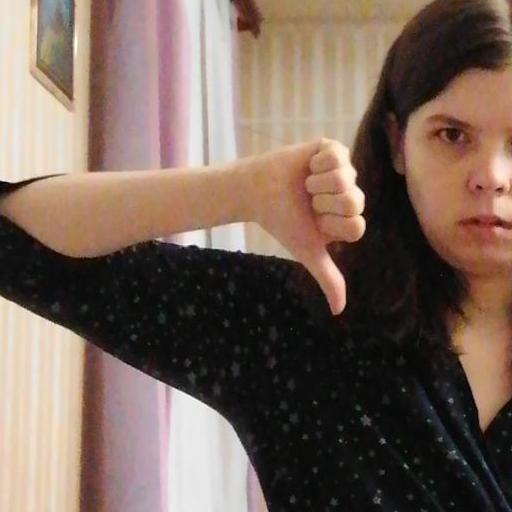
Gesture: dislike